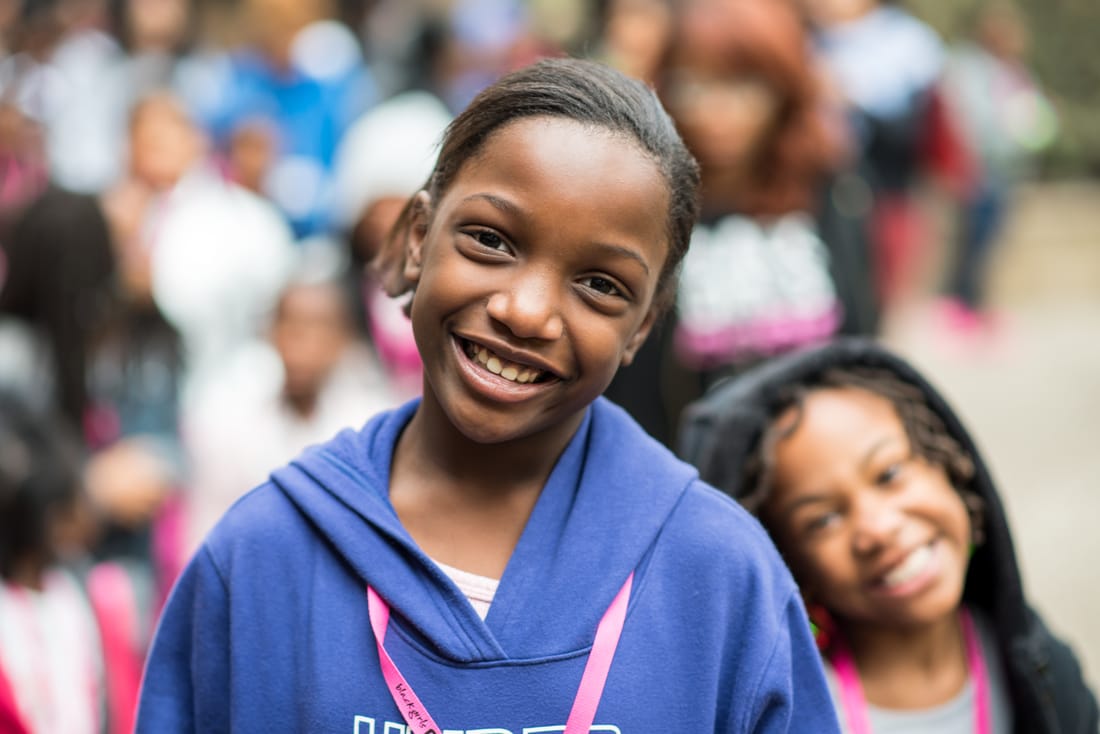
Gender: women